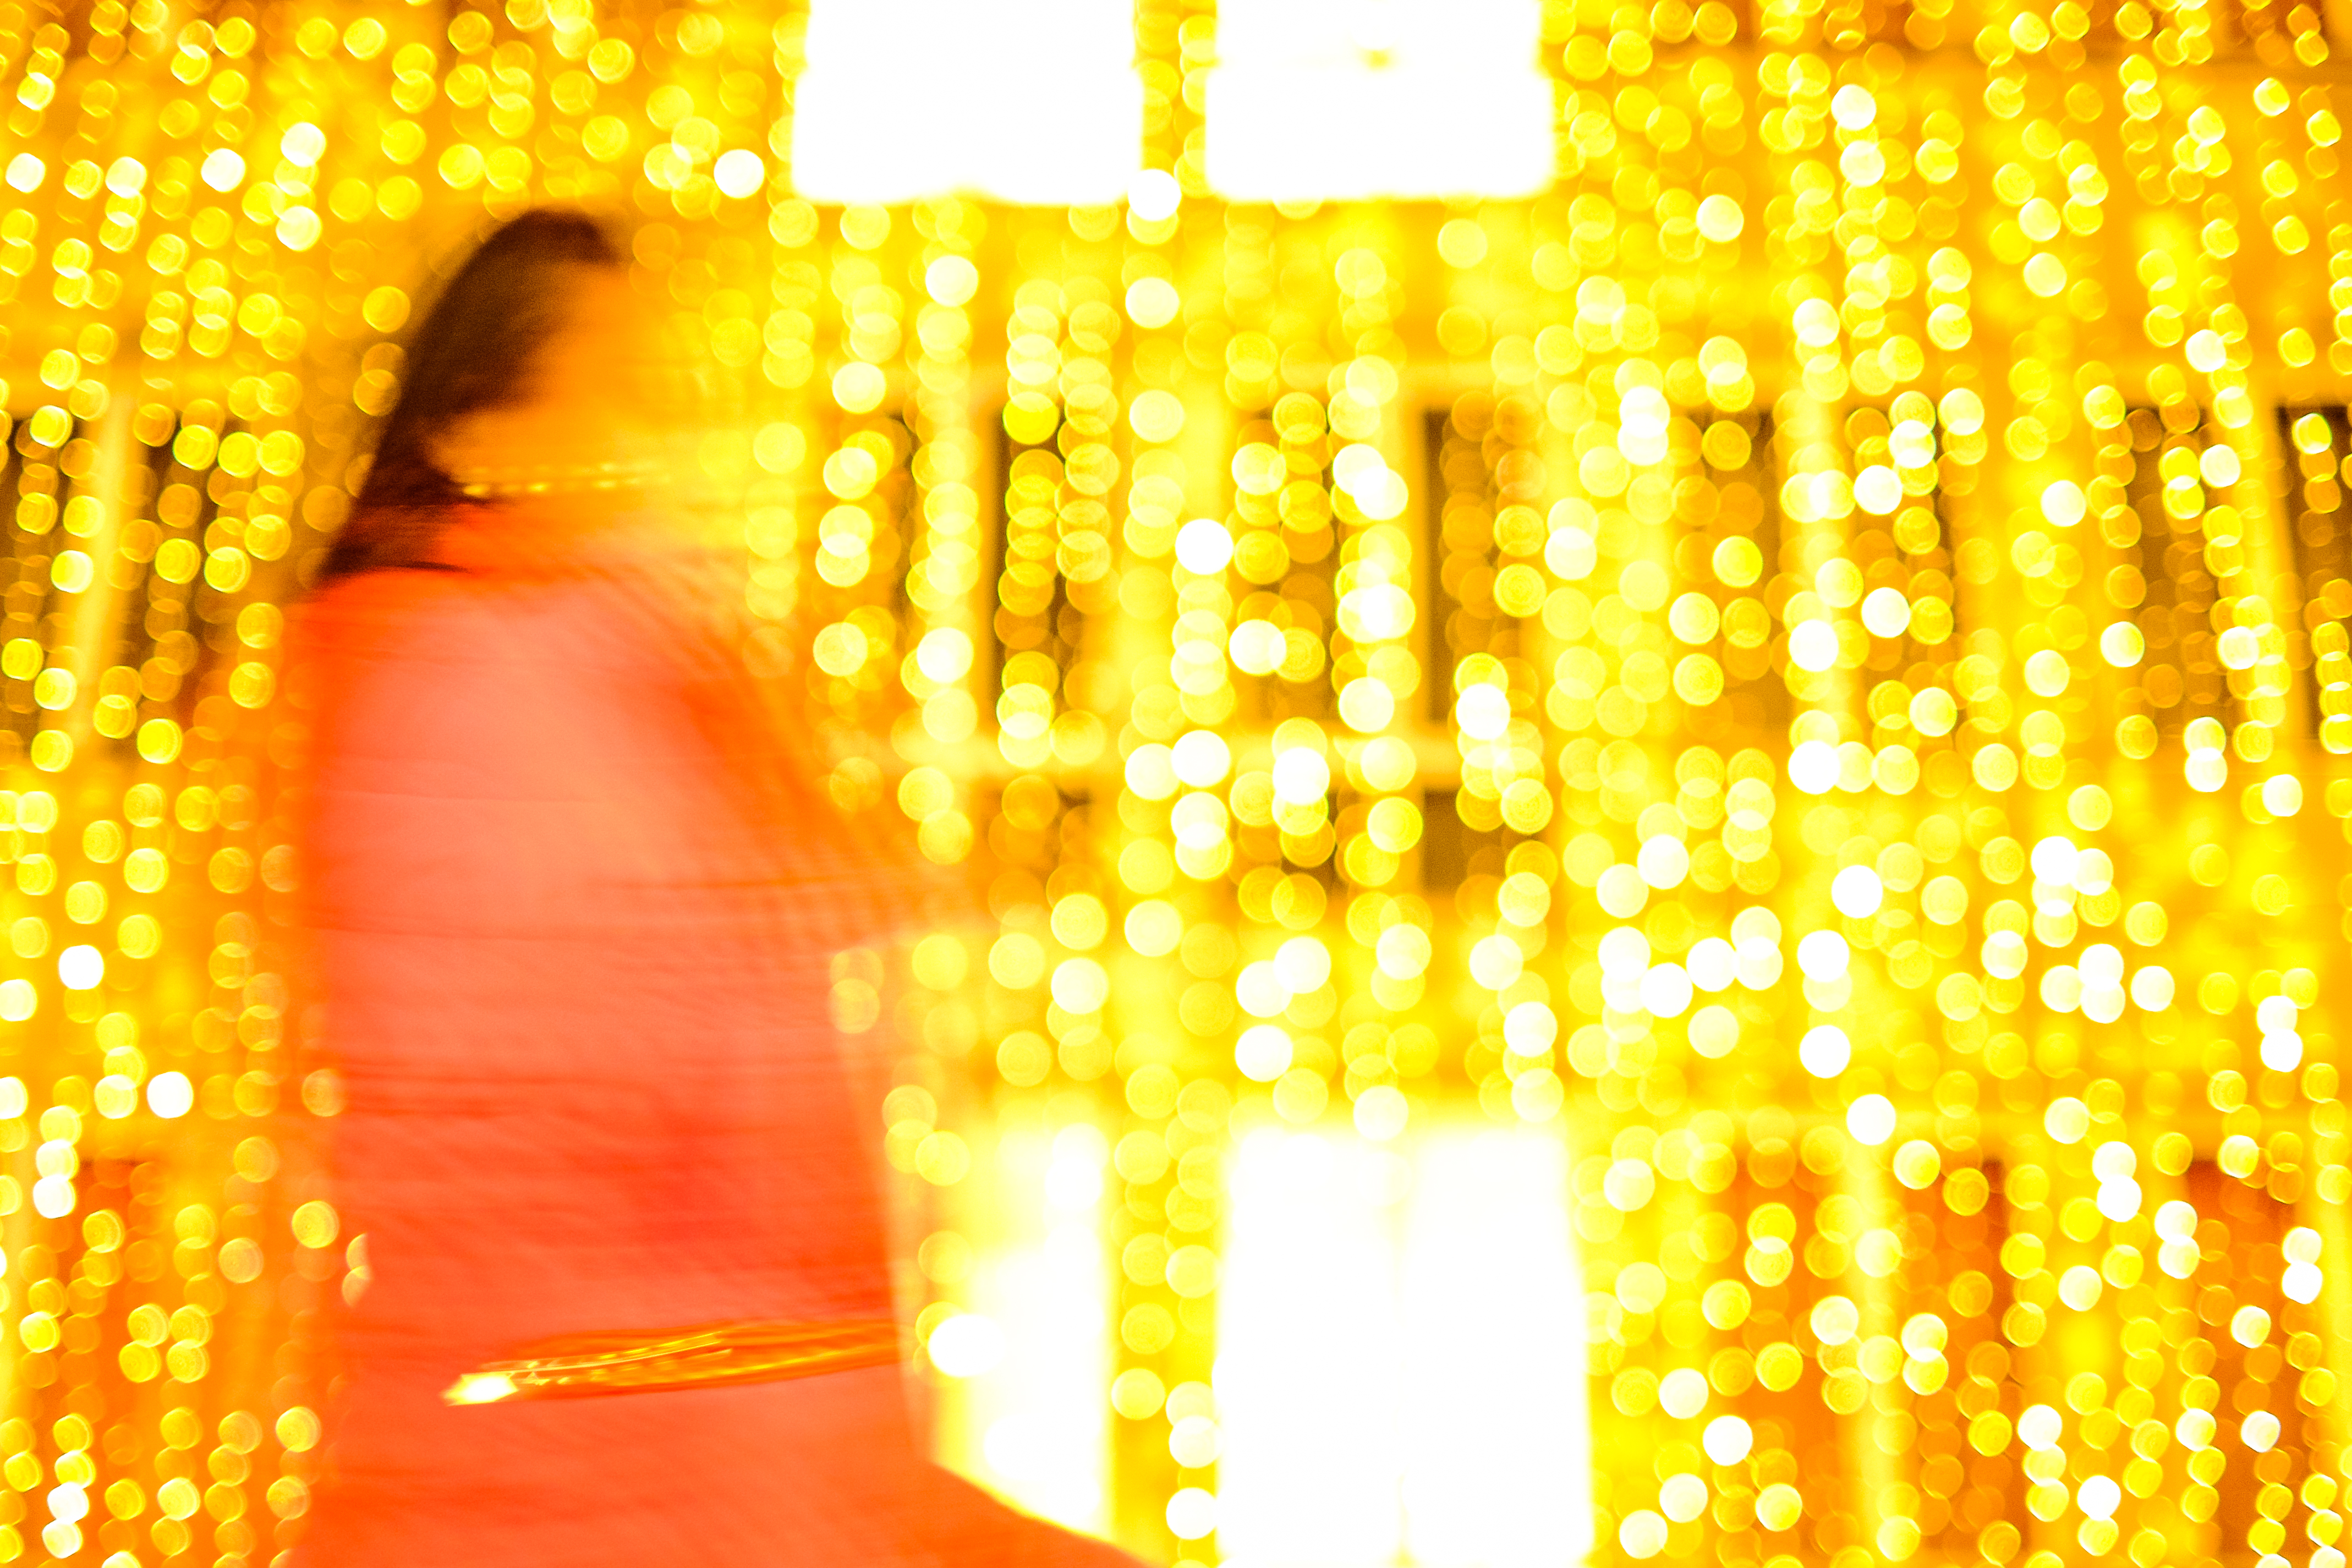
sunlight, food, yellow, christmas decoration, mid autumn festival